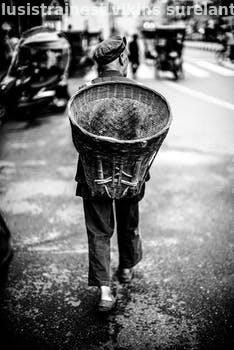
Label: Watermark